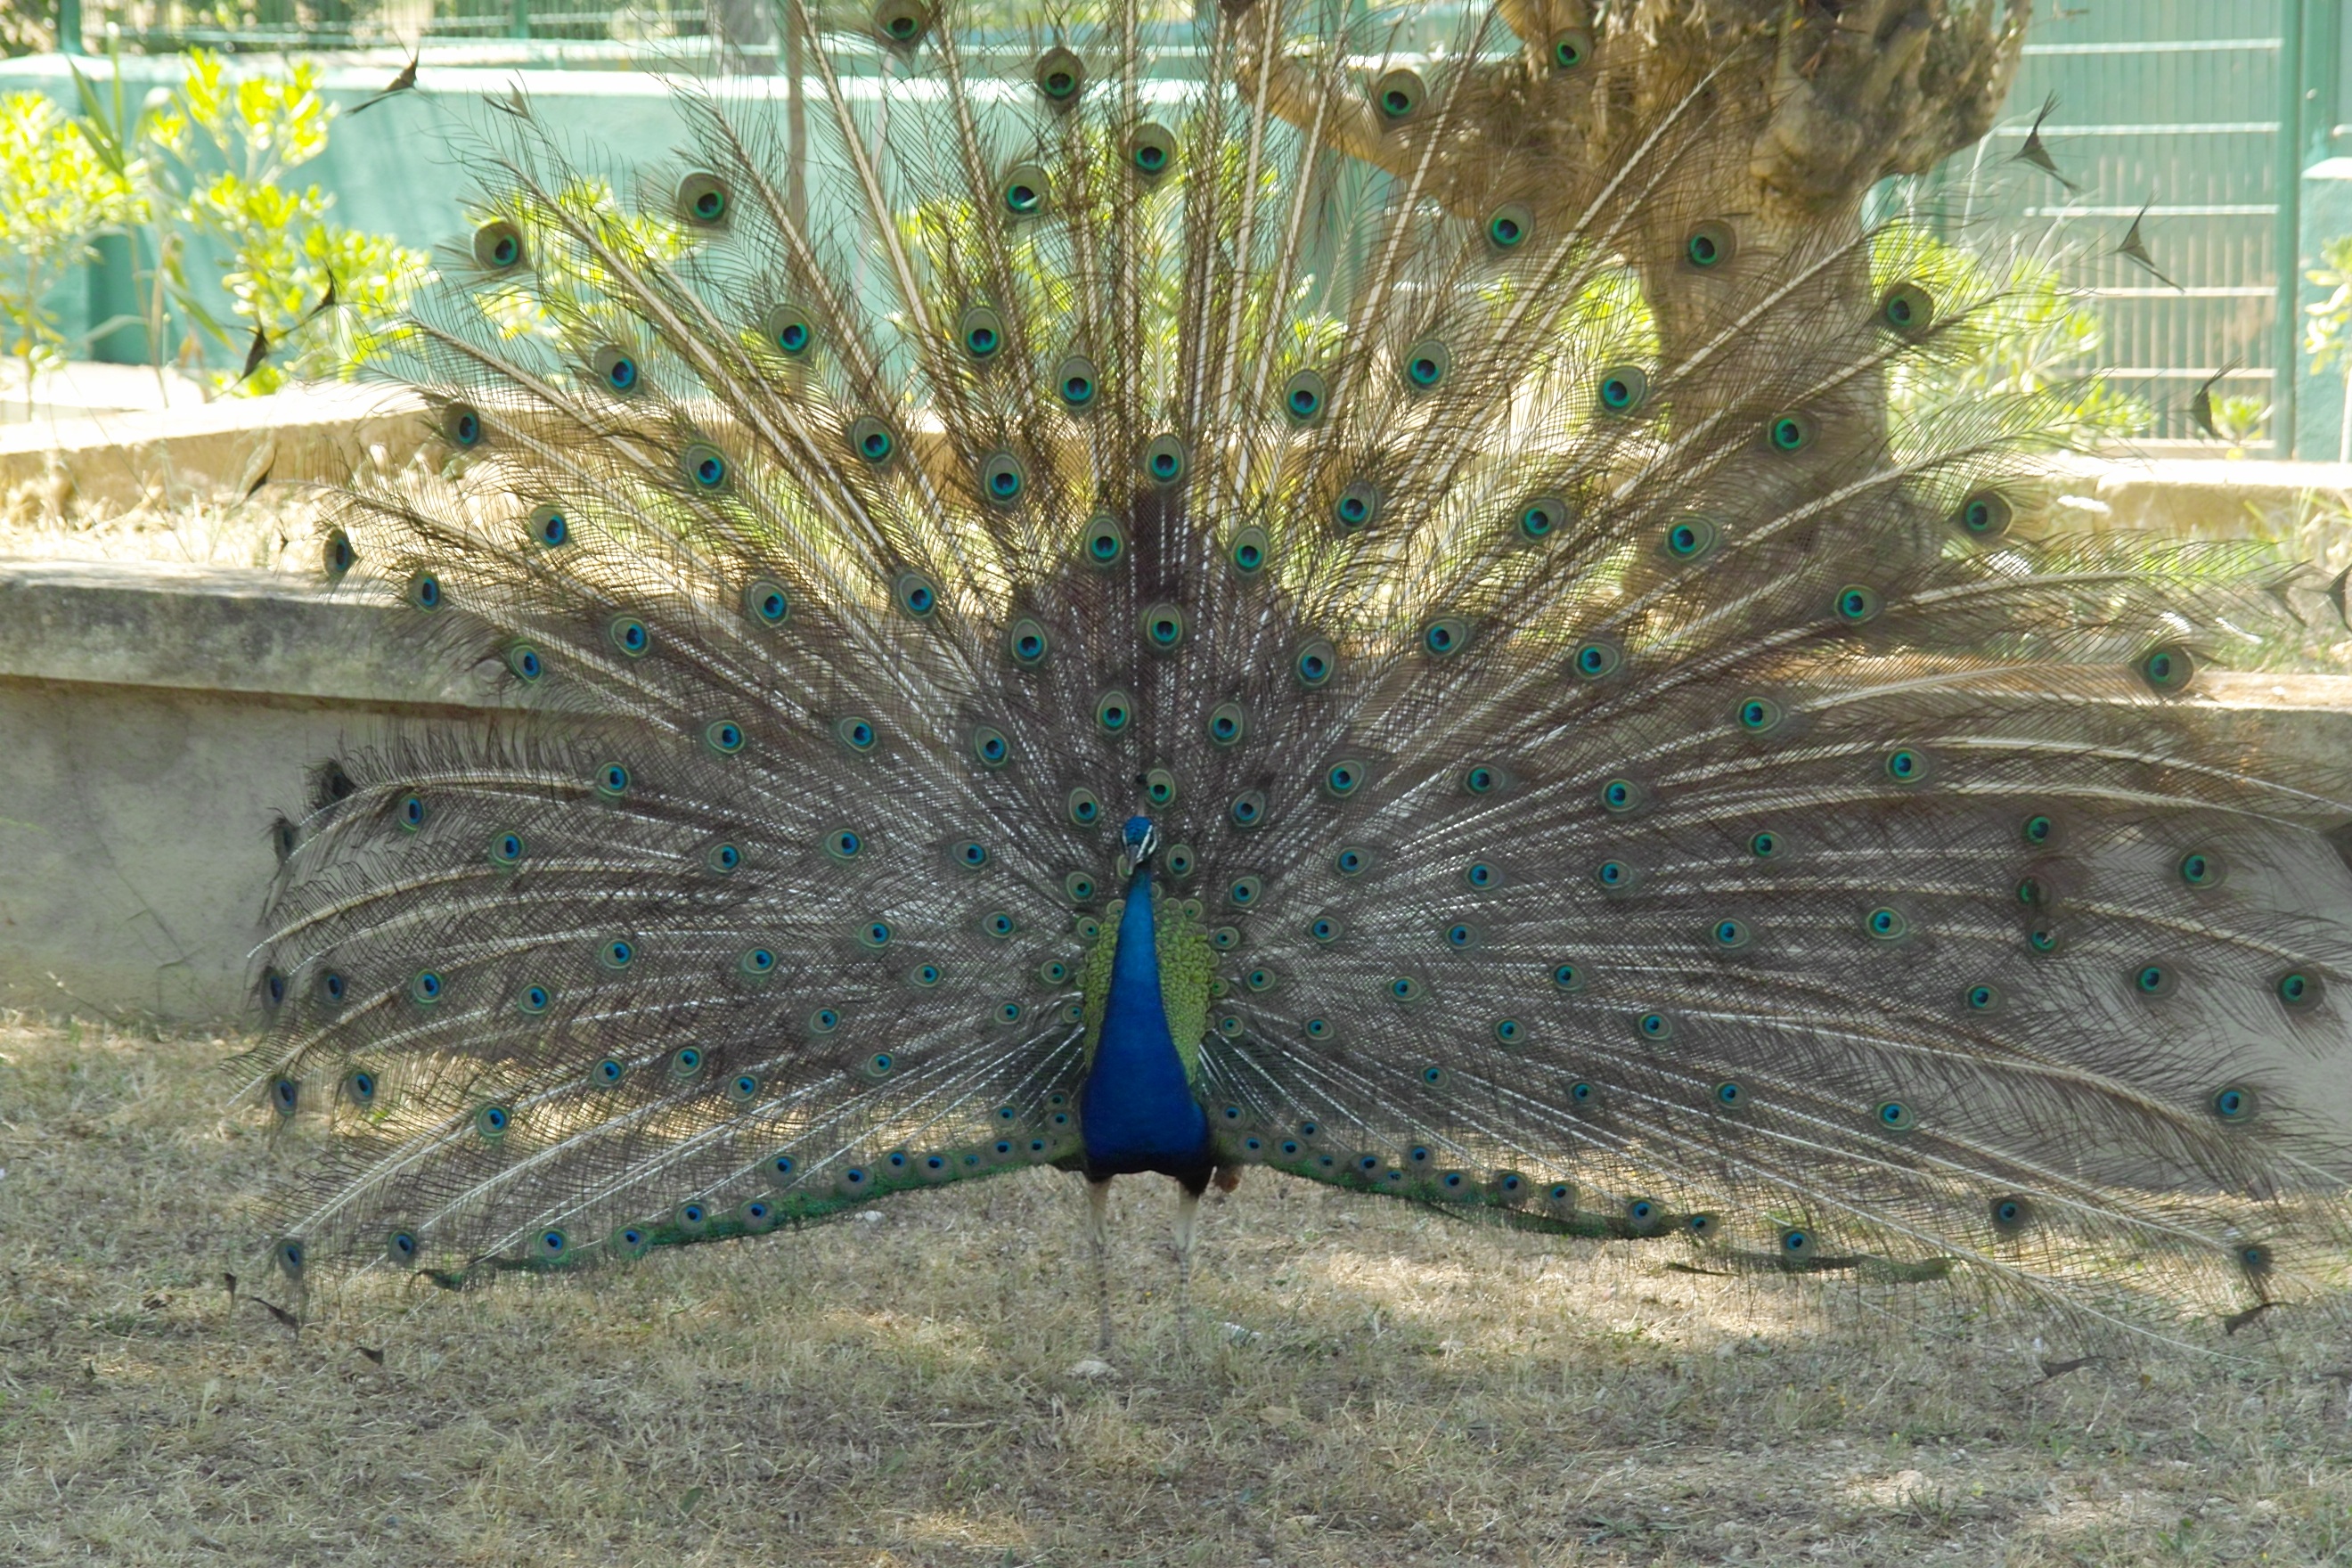
nature, bird, animal, color, blue, colorful, feather, fauna, peacock, vanity, galliformes, vertebrate, beautiful, peafowl, wildlife photography, iridescent